Cat anatomy

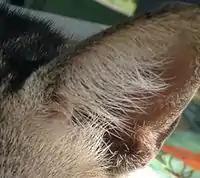
A cat's ear, which has special fur for sensing and protection

Cats are carnivores that have highly specialized teeth. There are four types of permanent teeth that structure the mouth: twelve "incisors", four "canines, "ten "premolars" and four "molars." The premolar and first molar are located on each side of the mouth that together are called the carnassial pair. The carnassial pair specialize in cutting food and are parallel to the jaw. The incisors located in the front section of the lower and upper mouth are small, narrow, and have a single root. They are used for grasping and biting food.